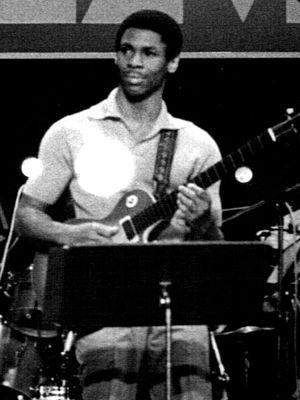
Le guitariste Kevin Eubanks au Montreux Jazz Festival, Suisse.
Kevin Eubanks est un compositeur et guitariste de jazz américain, connu du public américain pour sa participation à l'émission de télévision The Tonight Show de Jay Leno sur NBC de 1995 à 2010 en tant que chef d'orchestre.